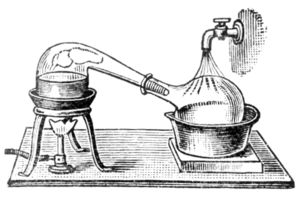
En métallurgie, en sidérurgie et dans l'industrie des gaz manufacturés, une cornue appelées quelquefois « cornue à feu », est une enceinte étanche en matériaux réfractaires, en fait un four, dans laquelle on décompose par chauffage, du charbon, du zinc, du sodium, etc. Une première famille de cornues furent utilisées dans la production du coke ou des gaz manufacturés, une autre, dans la production de l'acier.
La production d'eau potable correspond à toute action, ou traitement, permettant de produire de l'eau consommable à partir d'une eau naturelle plus ou moins polluée. Le traitement nécessaire dépend fortement de la qualité de la ressource en eau. Il varie aussi avec le niveau d'exigence et les normes appliquées, différents suivant les pays. Il est pris en charge par la collectivité ou délégué à une entreprise privée, avec des coûts variant beaucoup selon les contextes.
La distillation est un procédé de séparation de mélange de substances liquides dont les températures d'ébullition sont différentes. Elle permet de séparer les constituants d'un mélange homogène. Sous l'effet de la chaleur ou d'une faible pression, les substances se vaporisent successivement, et la vapeur obtenue est liquéfiée pour donner le distillat.